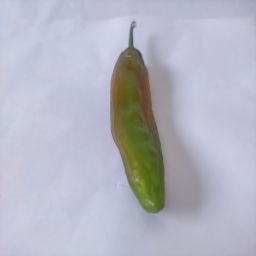
Crop: New Mexico Green Chile
Quality: Old